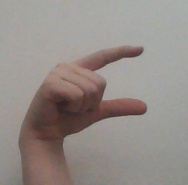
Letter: dal